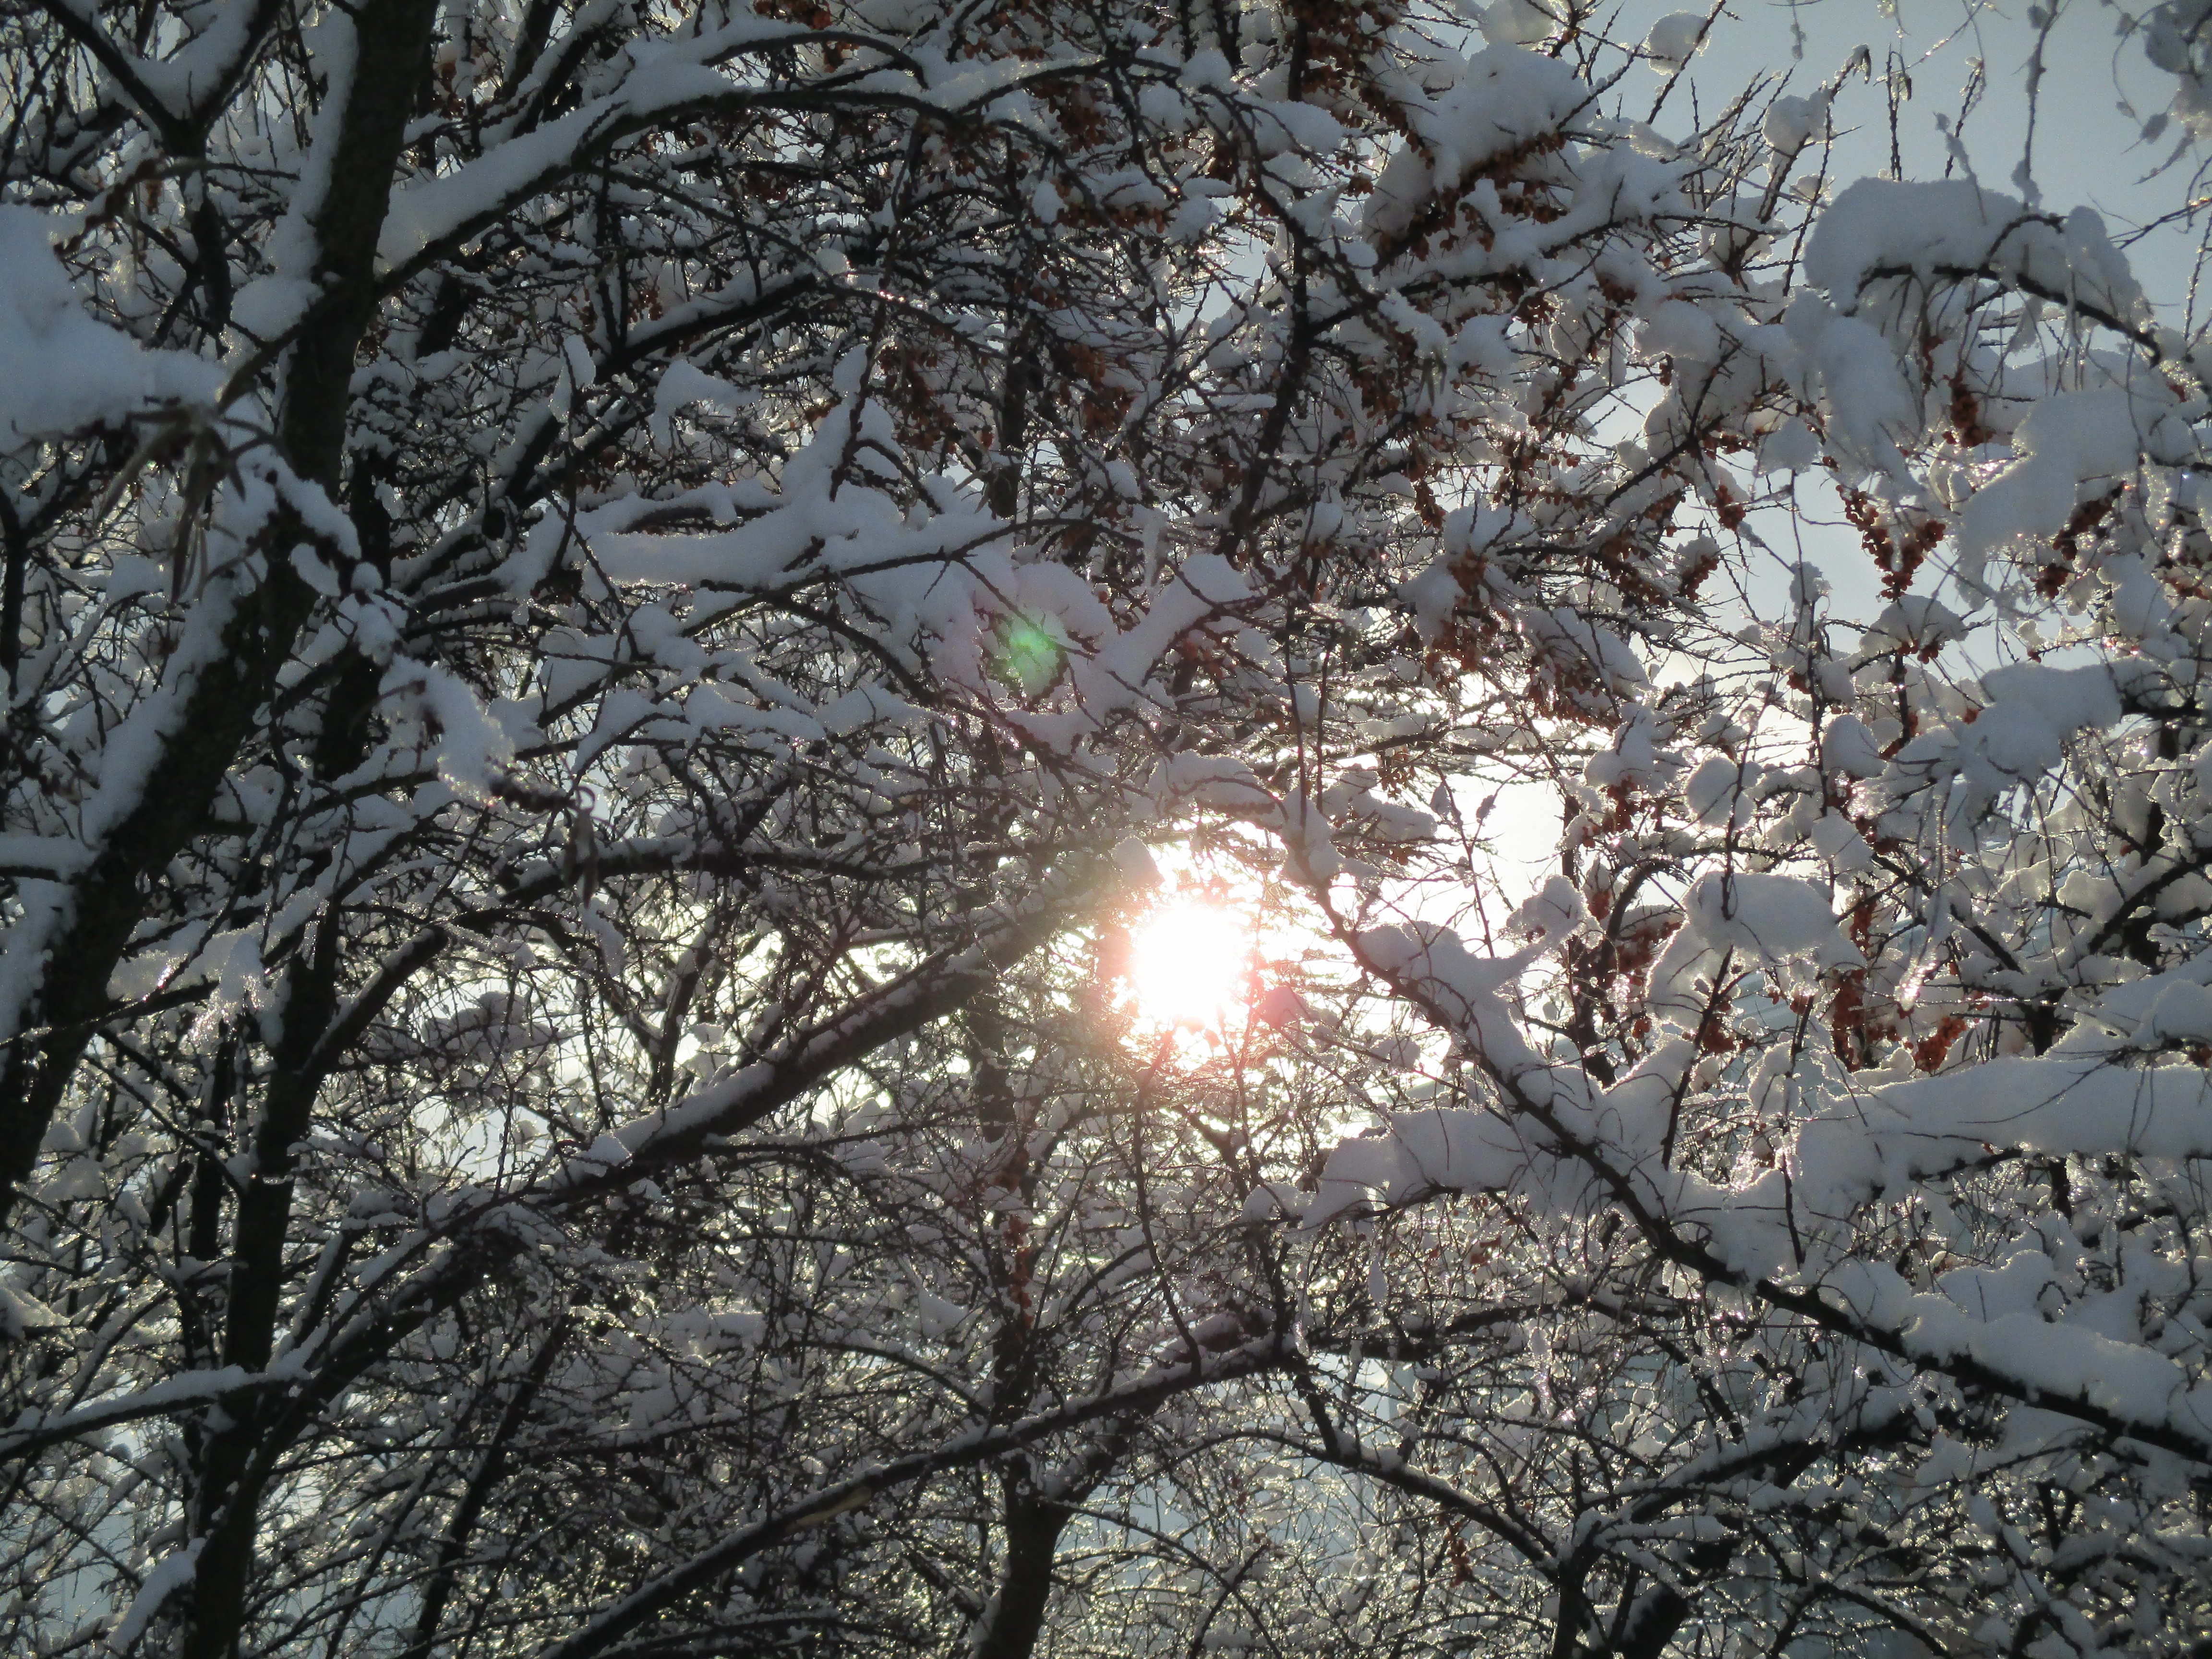
landscape, tree, nature, branch, blossom, snow, winter, light, plant, sky, sunlight, leaf, flower, frost, ice, spring, weather, season, cherry blossom, the sun, freezing, the charm of the